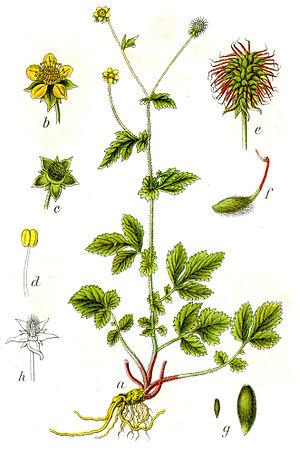
La benoîte commune ou benoîte urbaine, également appelée herbe de saint Benoît ou herbe du bon soldat, est une plante herbacée vivace de la famille des Rosaceae.